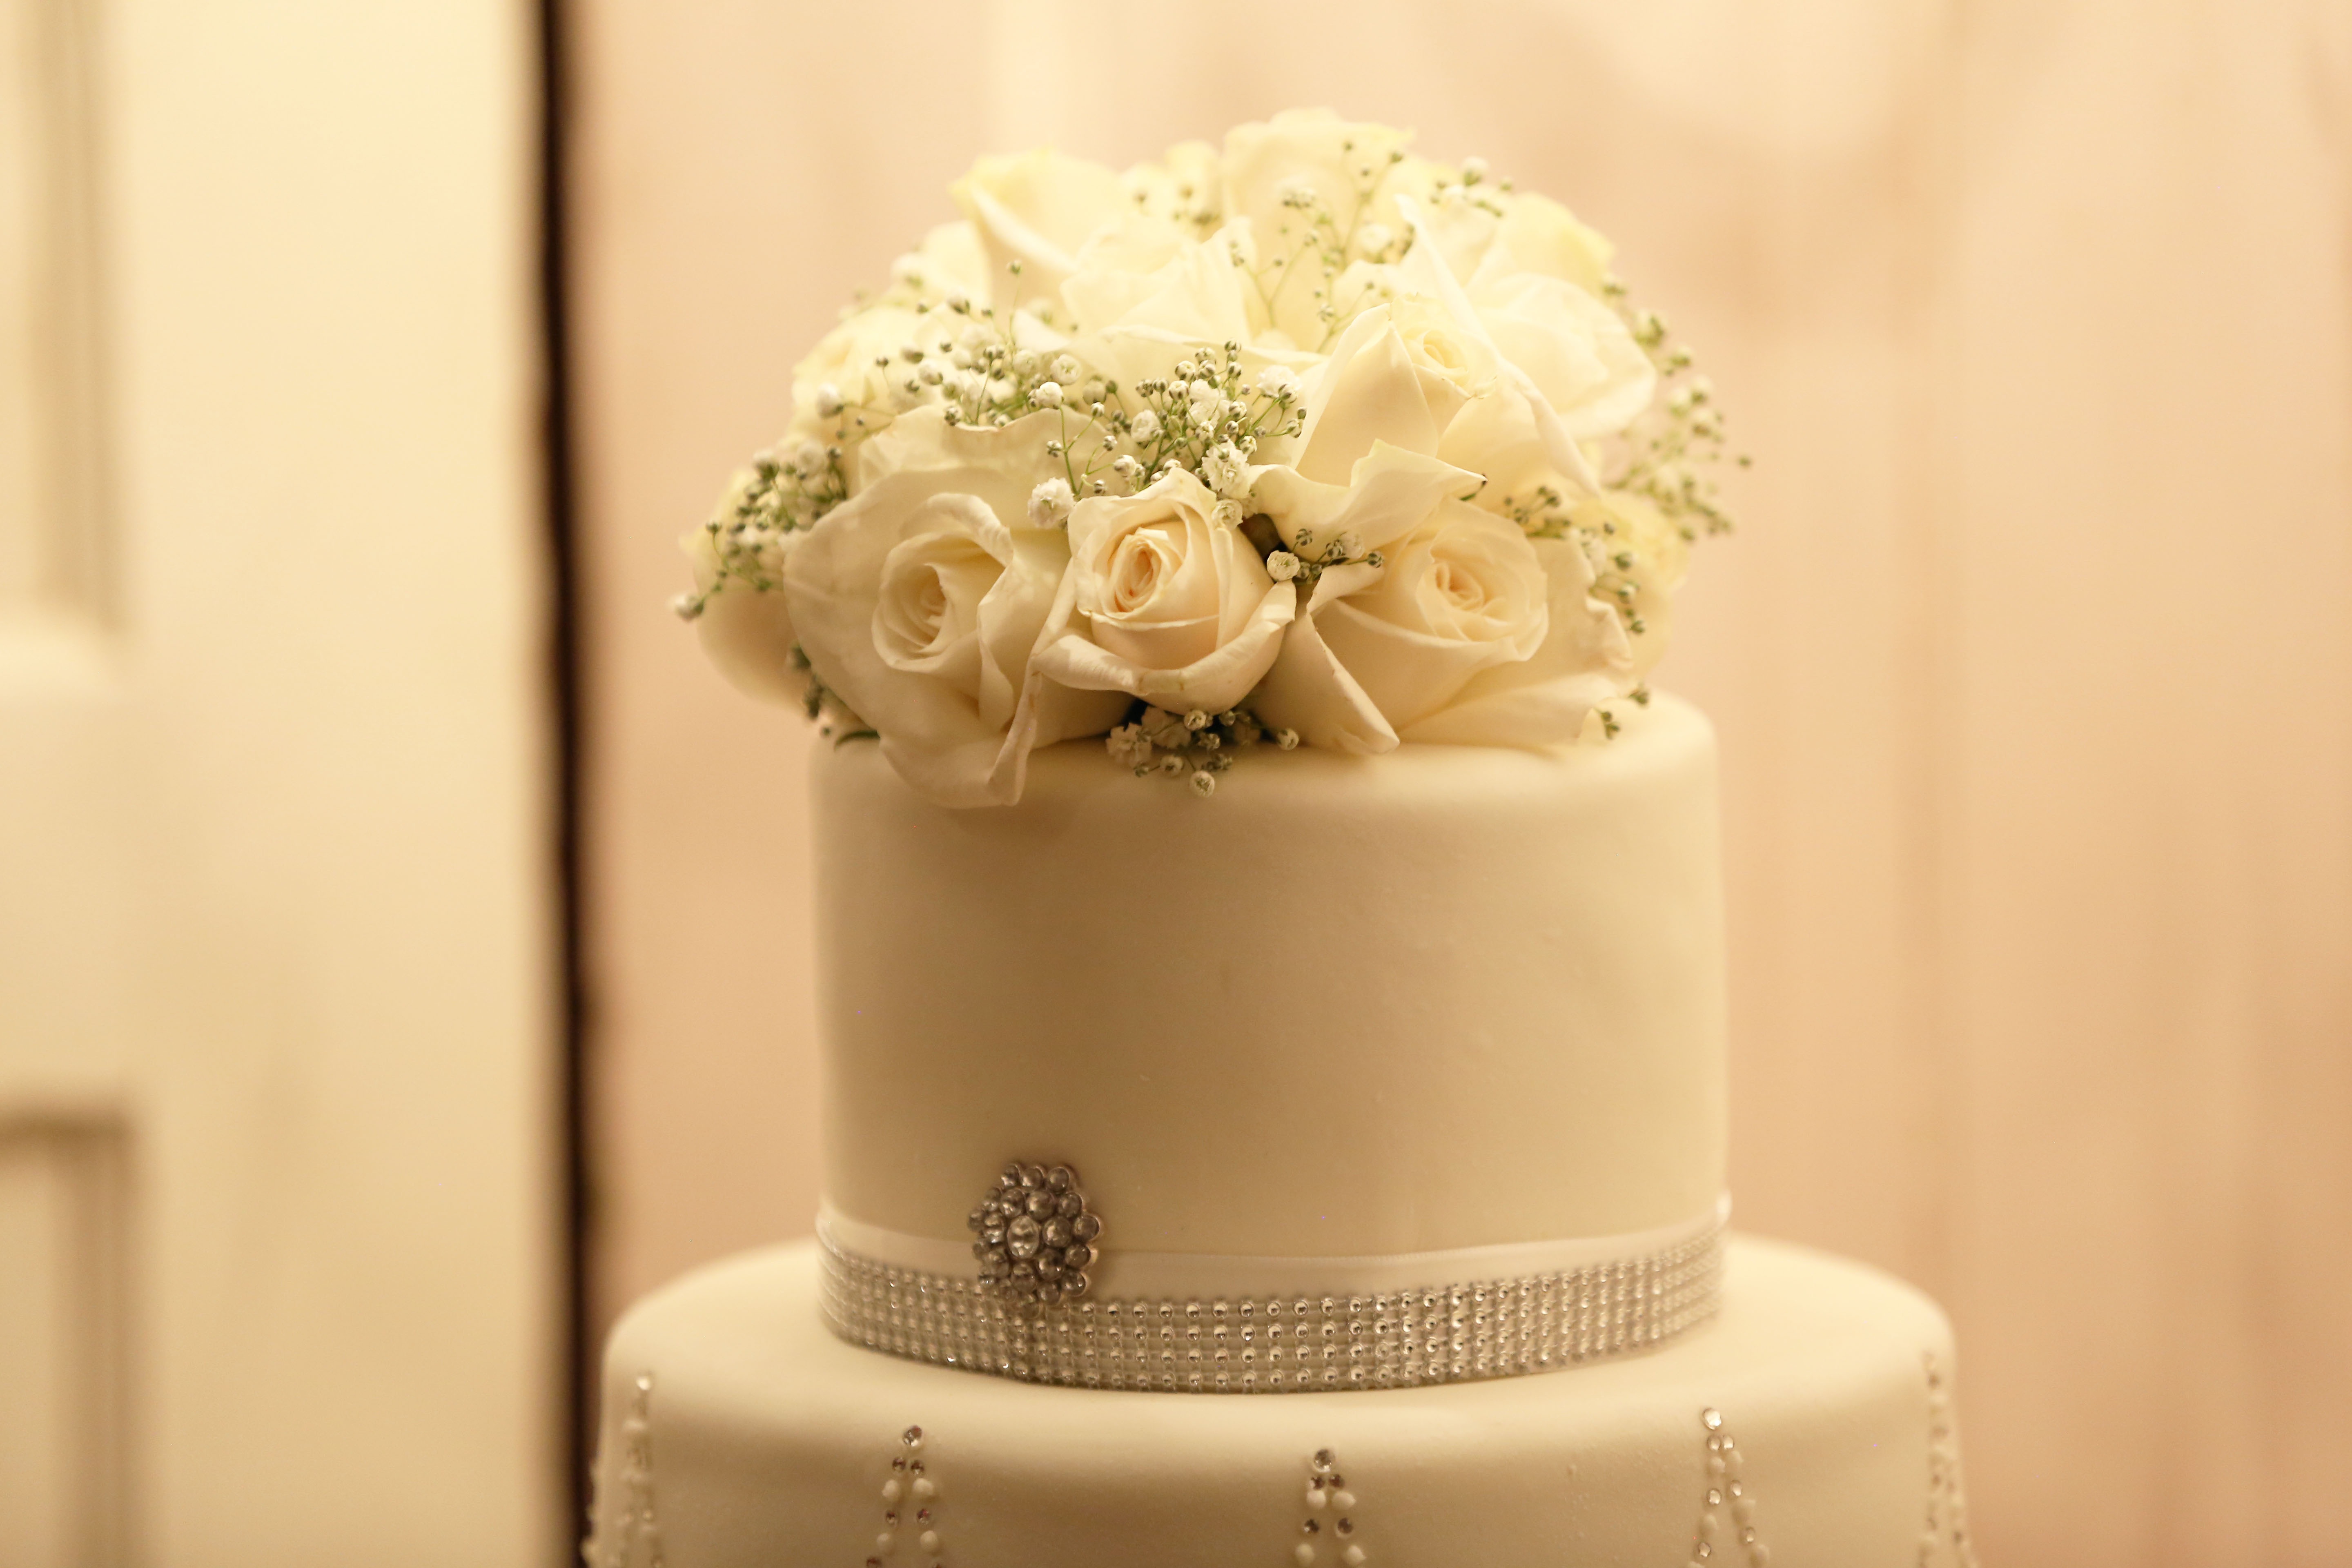
flower, food, yellow, wedding, cake, flowers, icing, floristry, wedding cake, buttercream, wedding ceremony supply